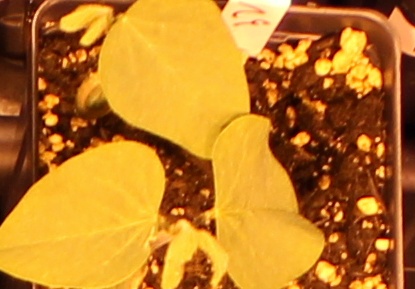
Label: Soybean